NASA Astrobiology Institute

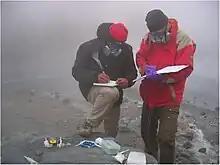
Joint Russian-NASA Astrobiology Institute (NAI) expedition studying microbial life in extreme environments in the crater of Mutnovsky Volcano in Kamchatka, far east Russia.

As of 2018, the NAI has 10 teams including about 600 researchers distributed across ~100 institutions. It also has 13 international partner organizations. Some past and present teams are: